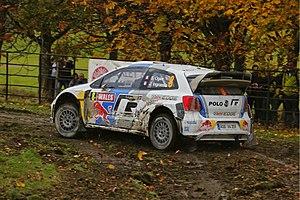
Le rallye de Grande-Bretagne est un rallye qui fut disputé pour la première fois en 1932. Il est également retenu pour le championnat national anglais MSA. Son nom exact est désormais Wales Rally GB depuis 2003 (grâce au gouvernement gallois), le terme de Grande-Bretagne pris isolément n'étant apparu qu'en 2009. Il est géré depuis Cardiff qui est aussi son point de départ principal, à quelques récentes exceptions près comme Cheltenham, ou la conurbation de Deeside à l'extrême nord du Pays de Galles en 2013 (à Conwy Castle exactement).